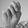
ASL letter: N